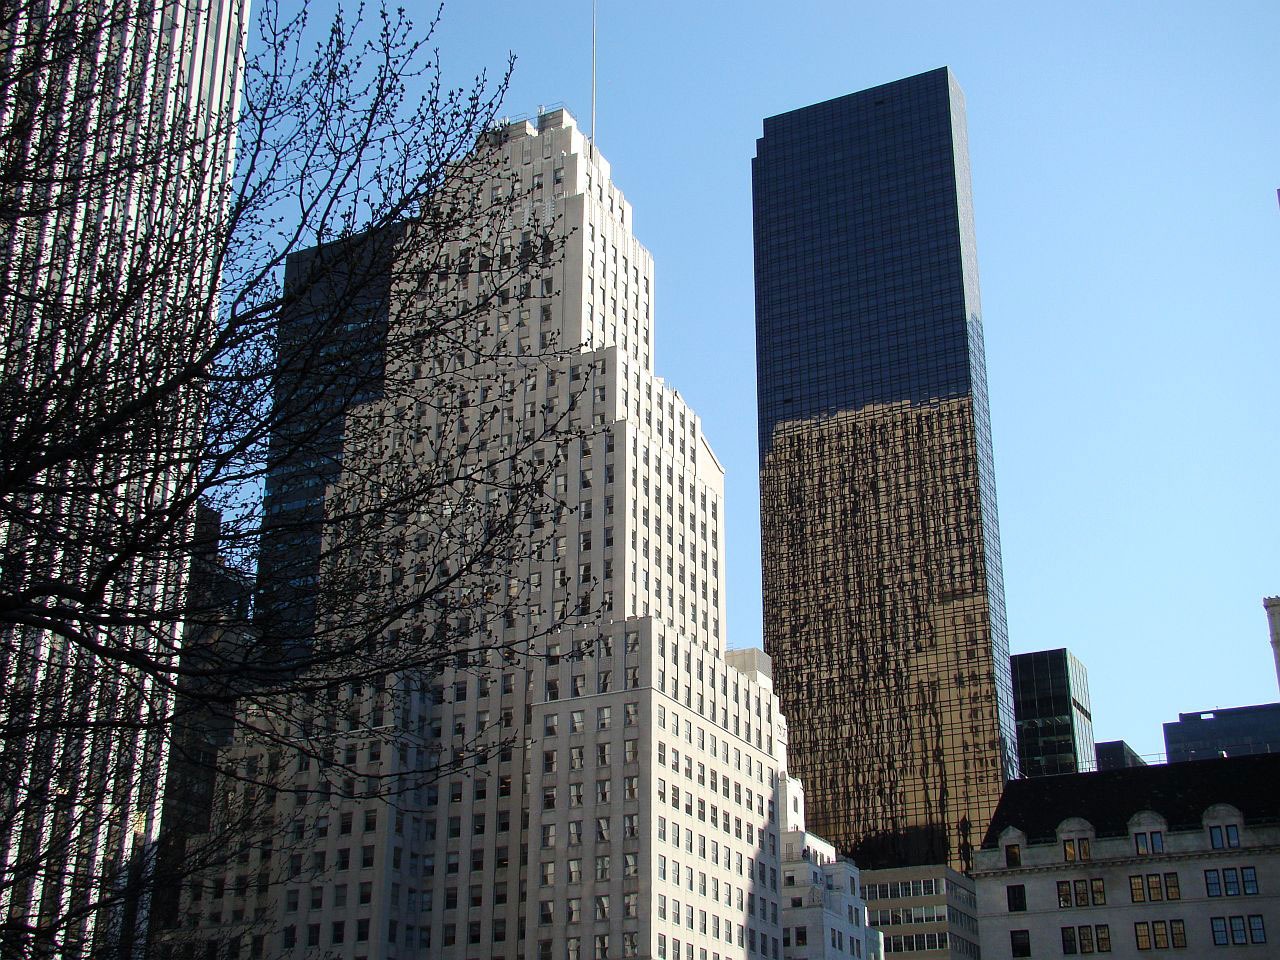
skyscraper, tower block, metropolitan area, city, landmark, urban area, building, architecture, downtown, human settlement, metropolis, neighbourhood, tower, skyline, facade, cityscape